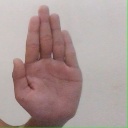
अक्षर: ध